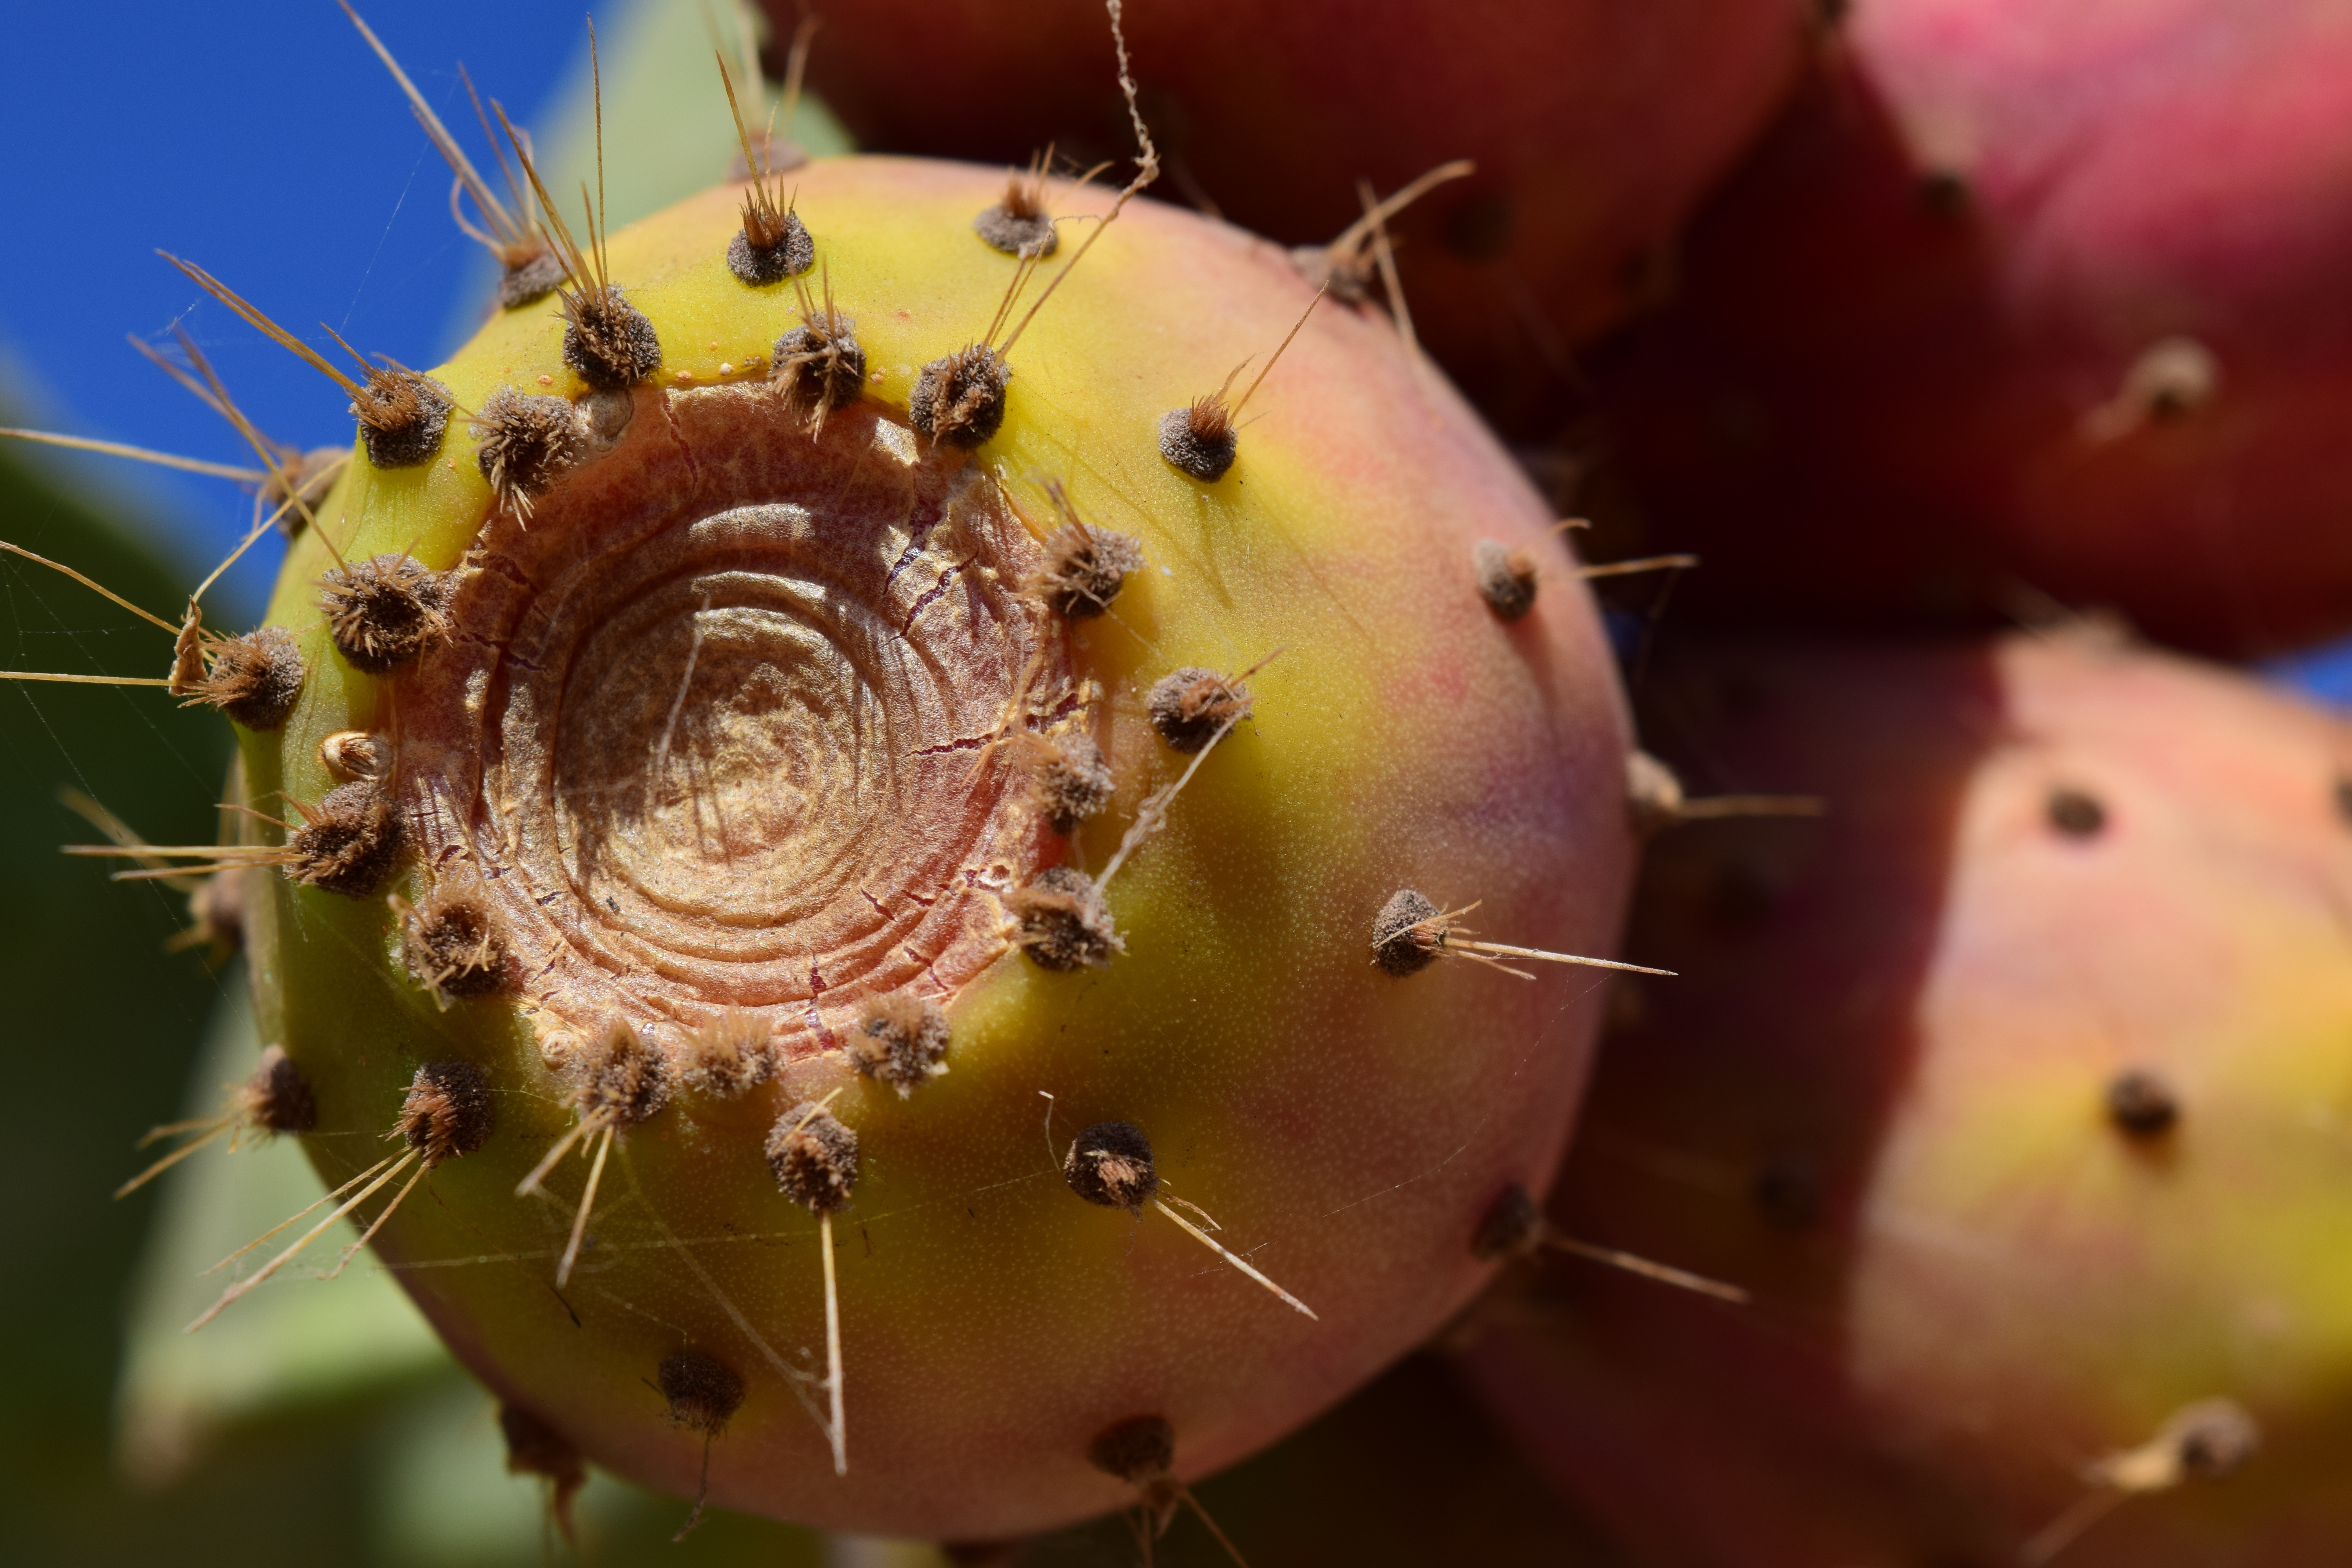
prickly, cactus, plant, fruit, flower, food, mediterranean, red, produce, close, fruits, sting, macro photography, flowering plant, prickly pear, cactus greenhouse, cactus fruit, ficus indica, land plant, thorns spines and prickles, barbary fig